History of housing in Liverpool

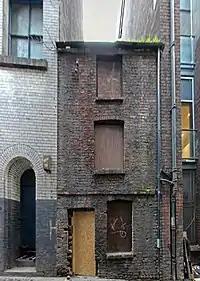
Facade of 10 Hockenhall Alley, in a derelict state, November 2018

One of the earliest surviving houses in Liverpool is believed to be 10 Hockenhall Alley, a three-storey house originally forming part of a short terraced row. Built some time around the late 18th century, the house was Grade II listed in December 2008 due to its rarity and retention of some original features, such as narrow timber winder stair and lath and plaster ceilings. The alley was laid out off Dale Street some time between 1765 and 1785, as one of Liverpool's seven medieval streets. The surrounding houses were demolished during the 1880s, following which the house saw use as a pharmacy and clock workshop. Plans were submitted in 2015 to convert a nearby warehouse into a hostel, using number 10 Hockenall Alley as its reception.